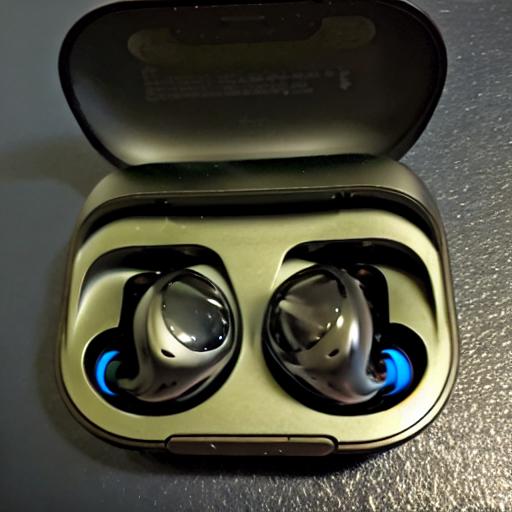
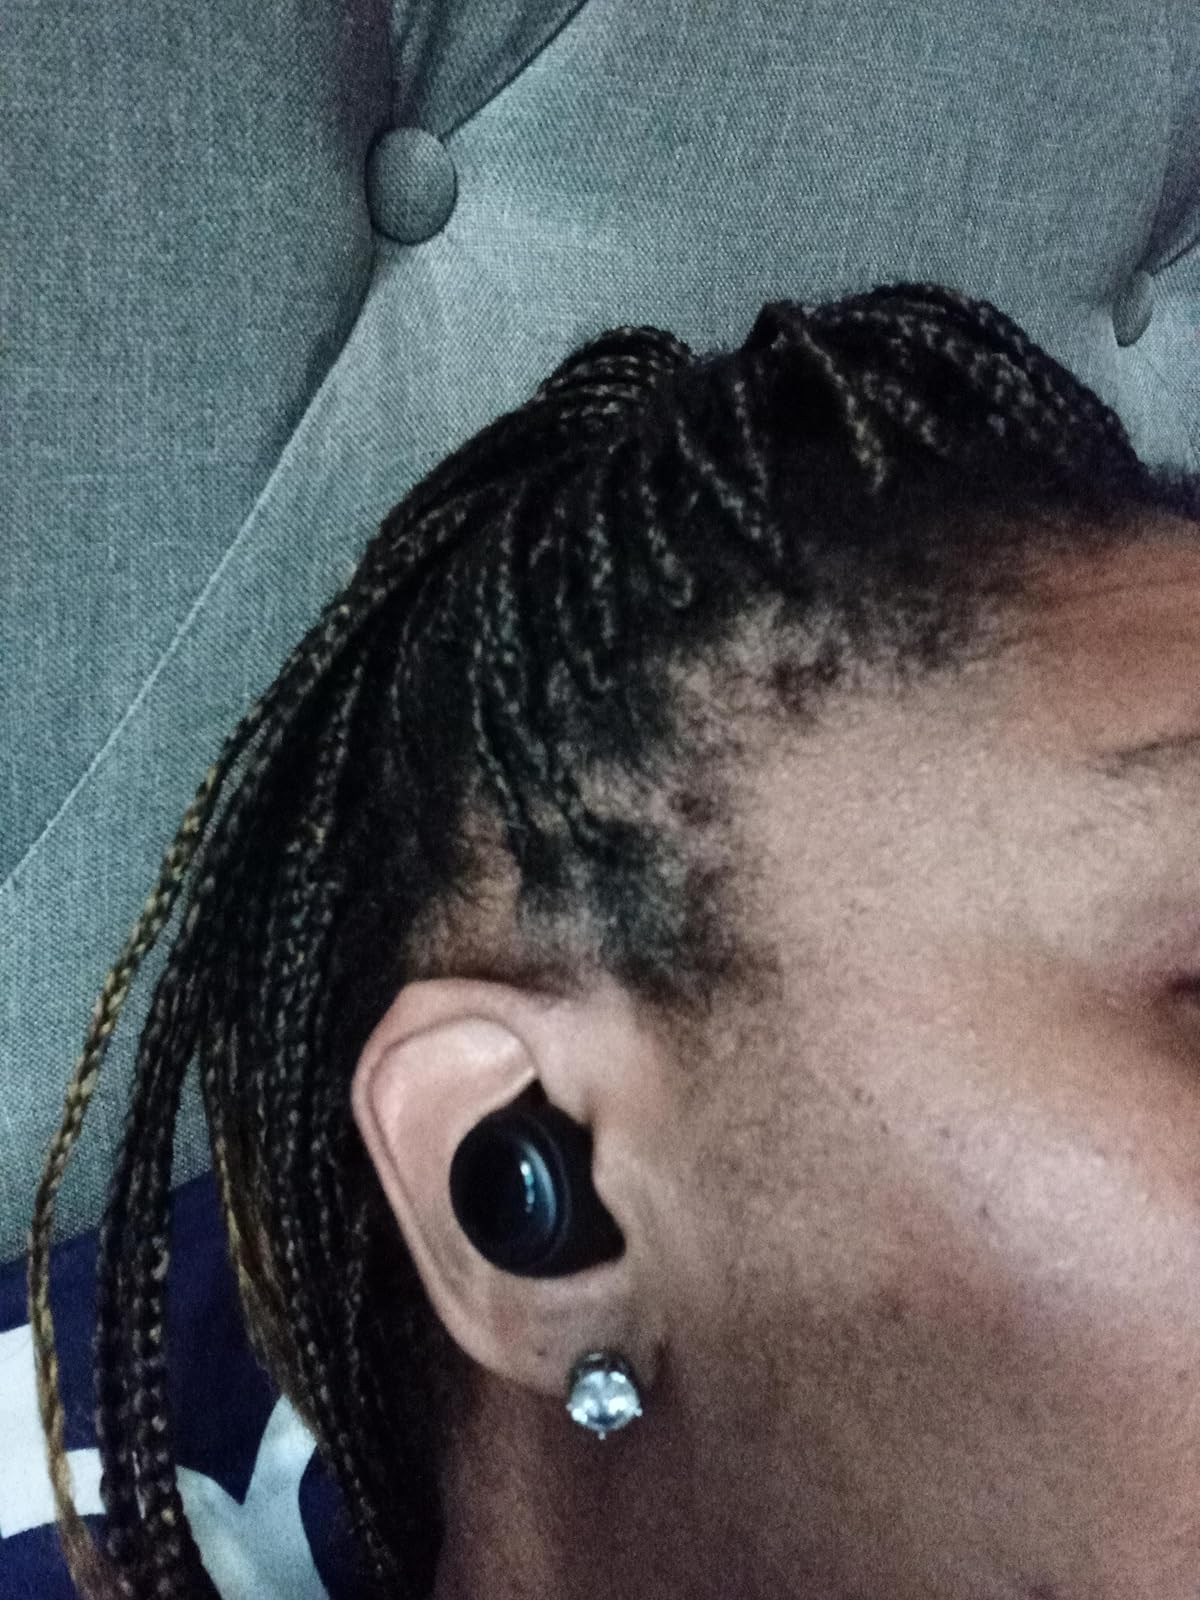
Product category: earbuds
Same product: no